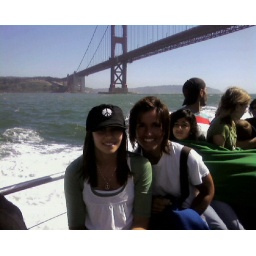
we're wet and cold and about to cross under the golden gate bridge.